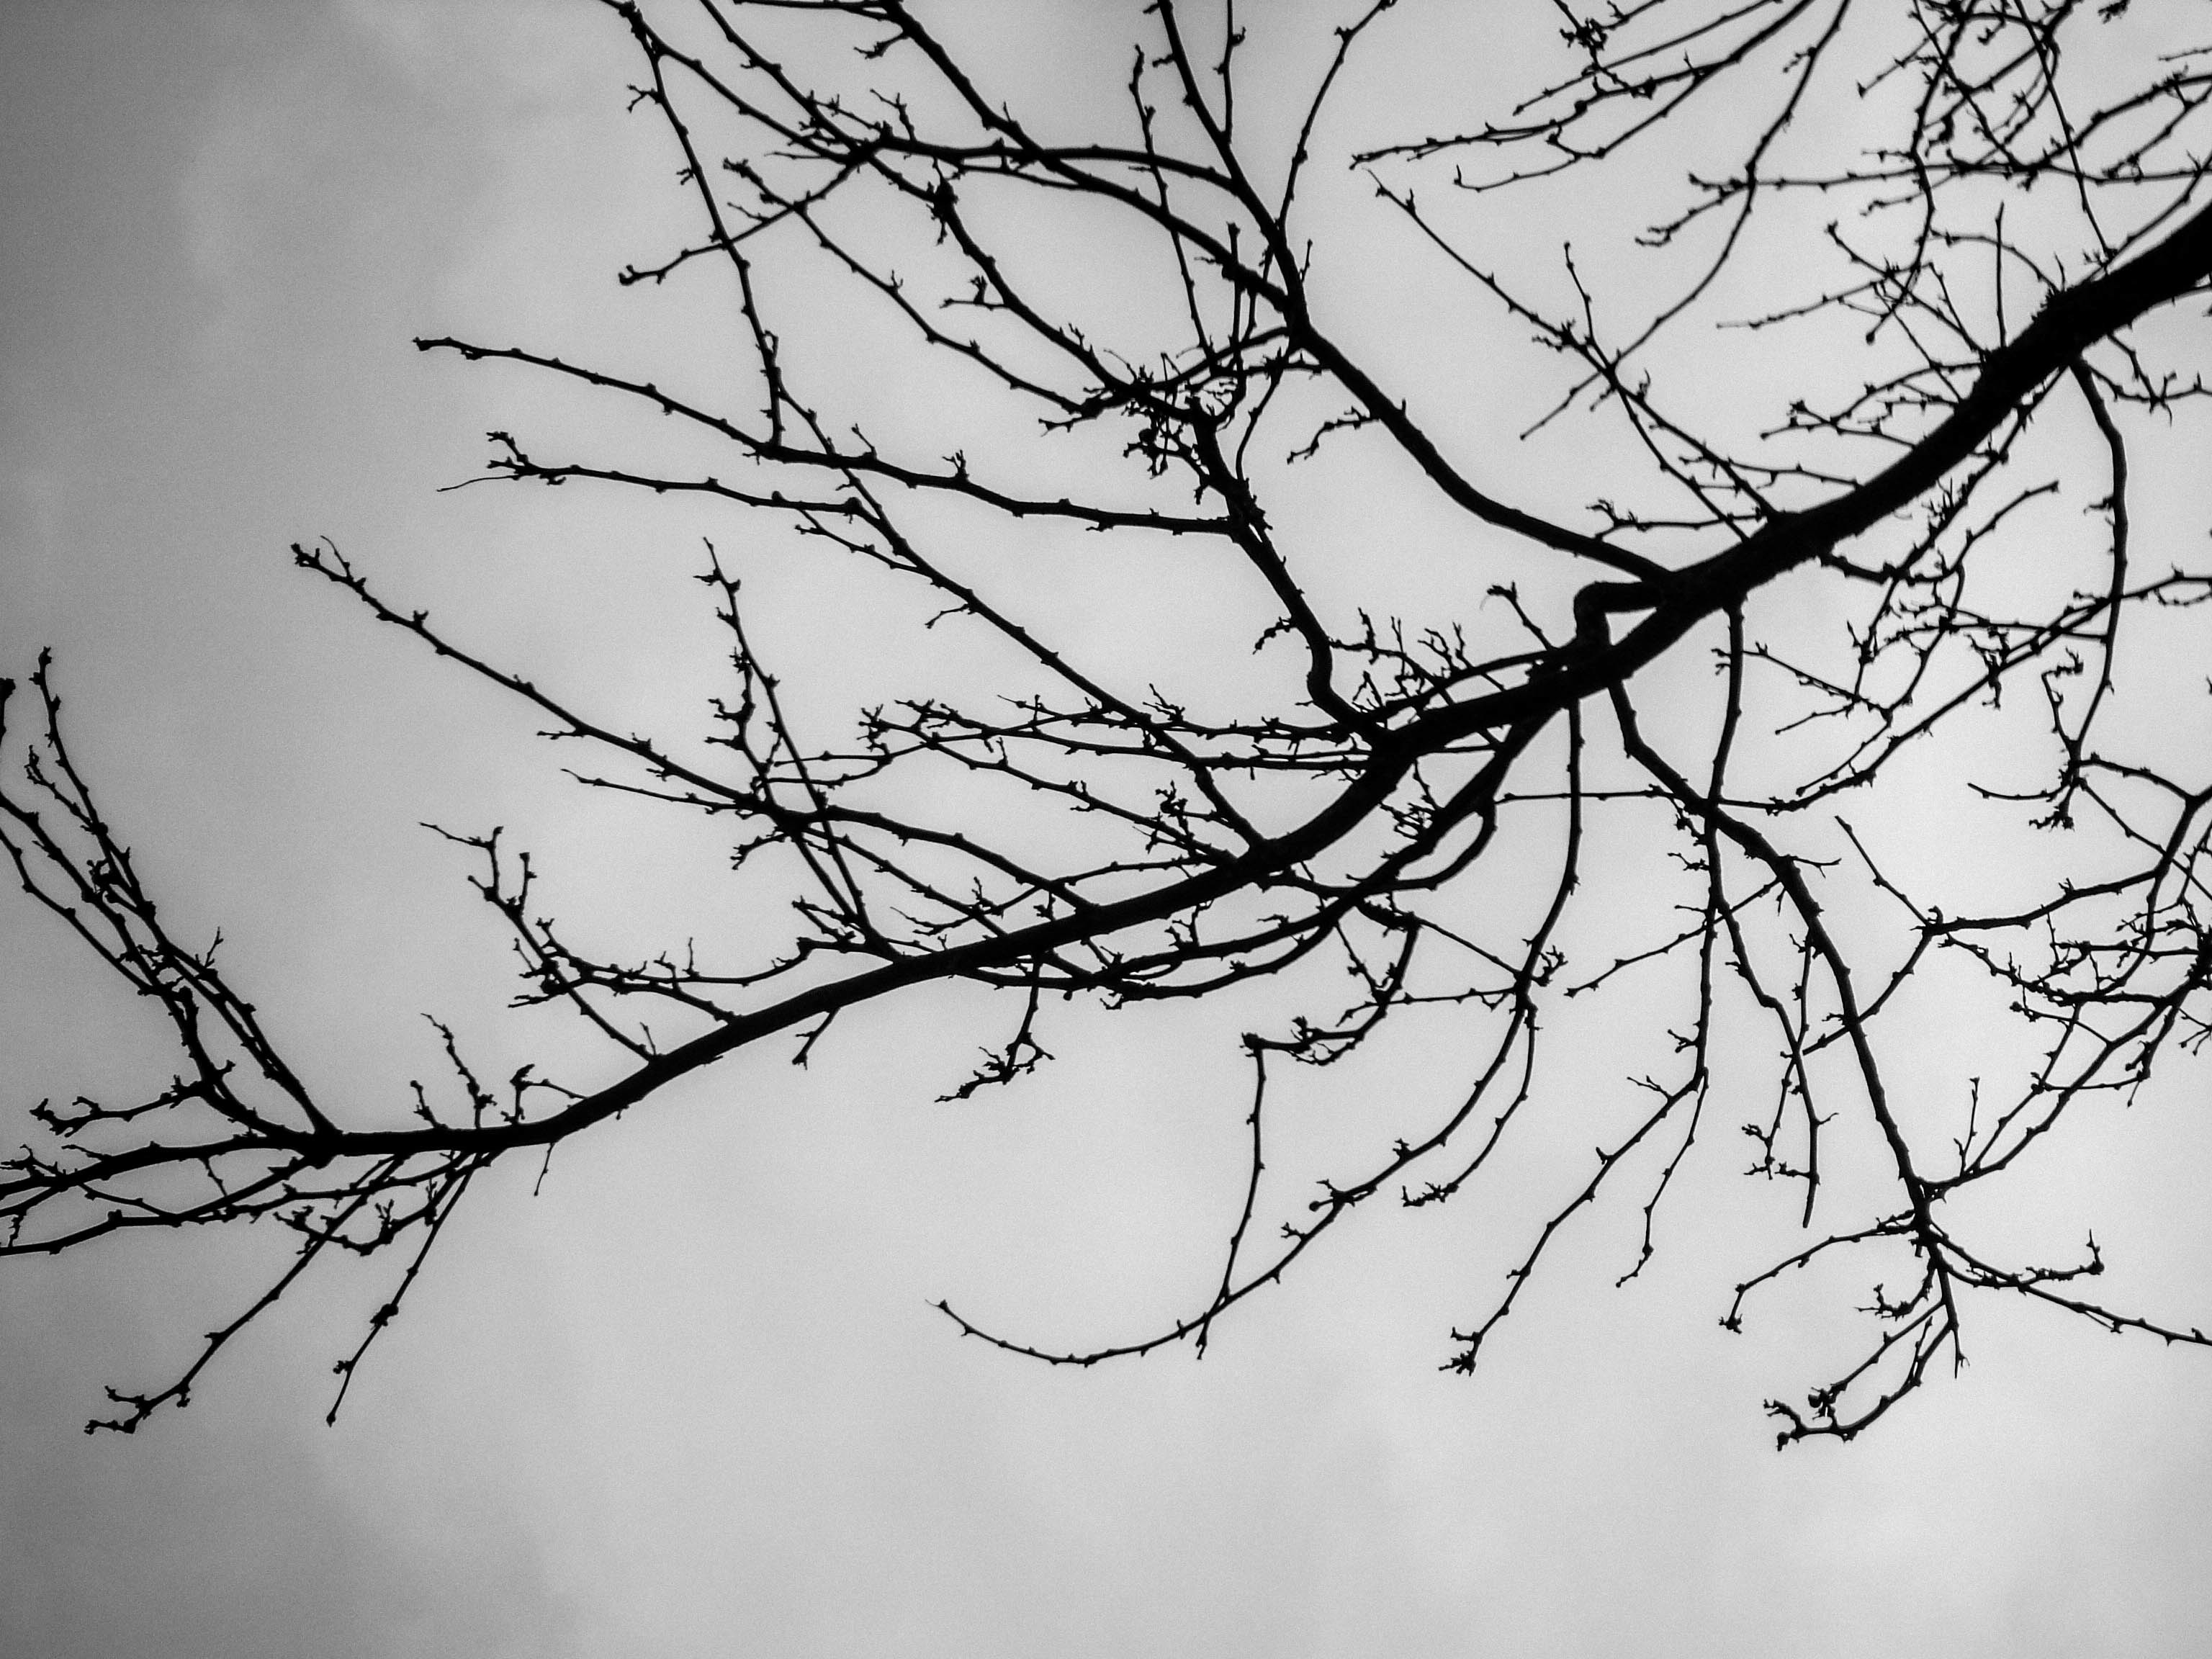
tree, branch, winter, black and white, plant, sky, leaf, flower, line, monochrome, twig, monochrome photography, woody plant